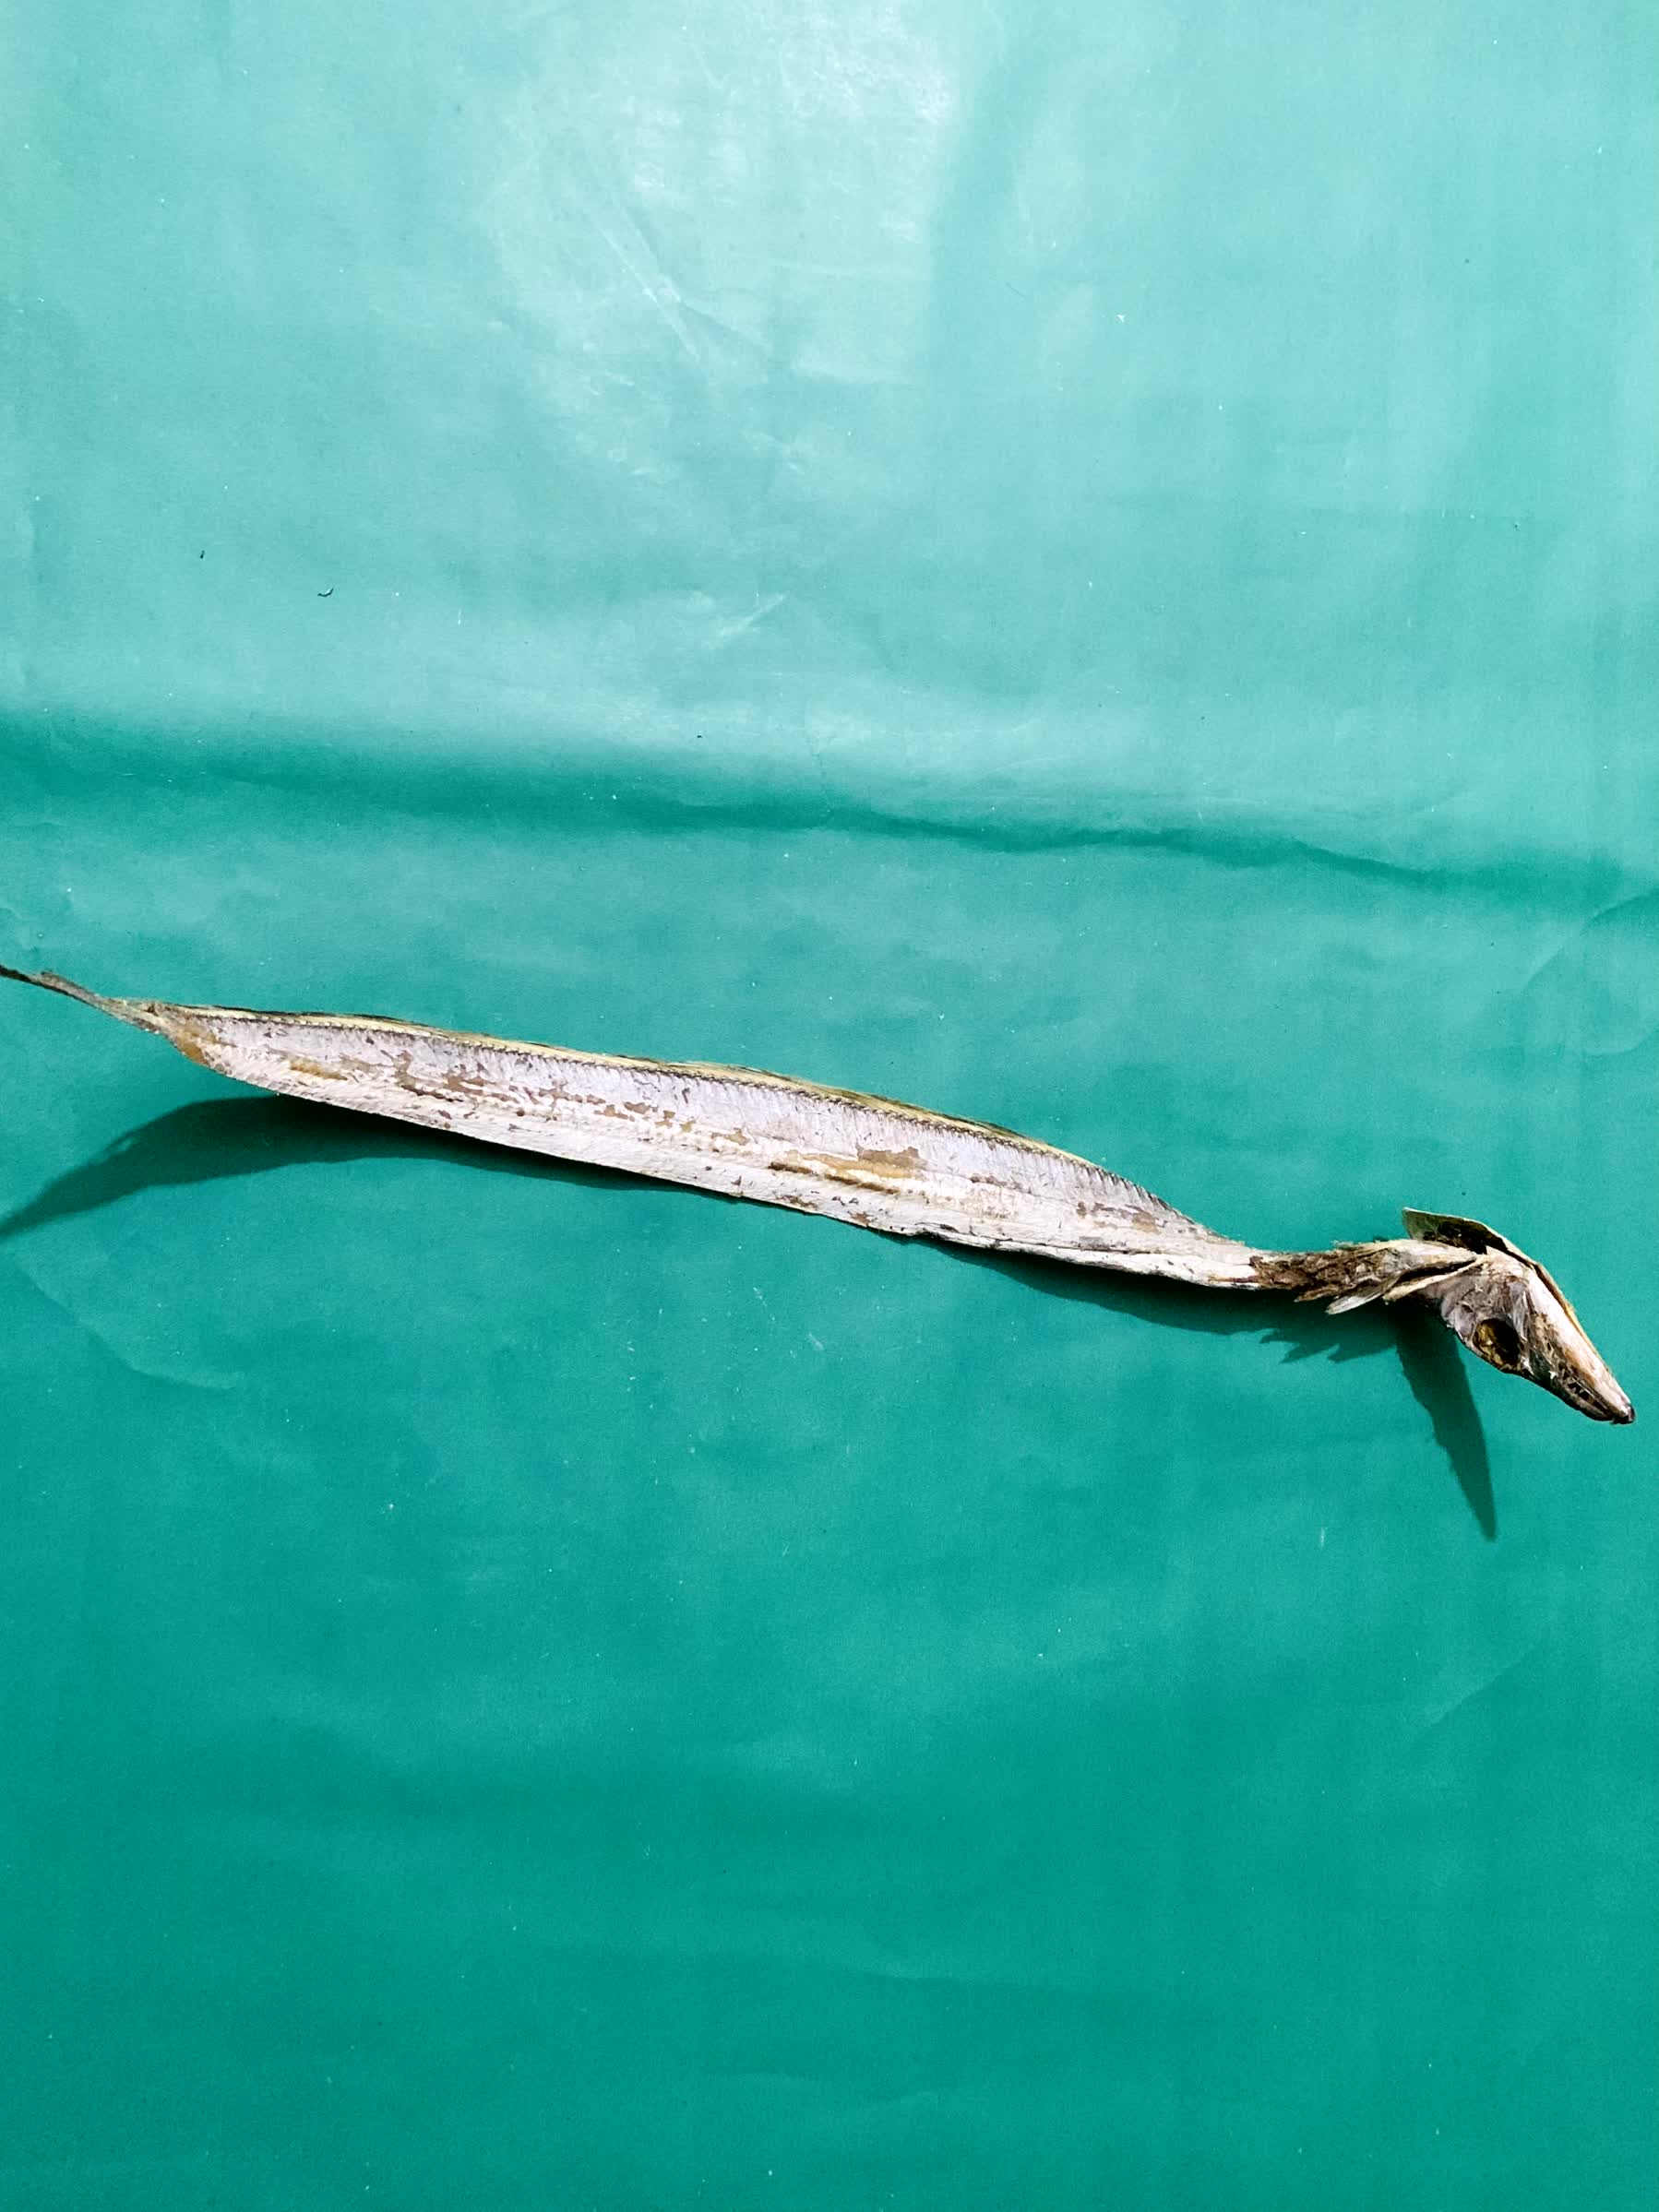
Species: Churi